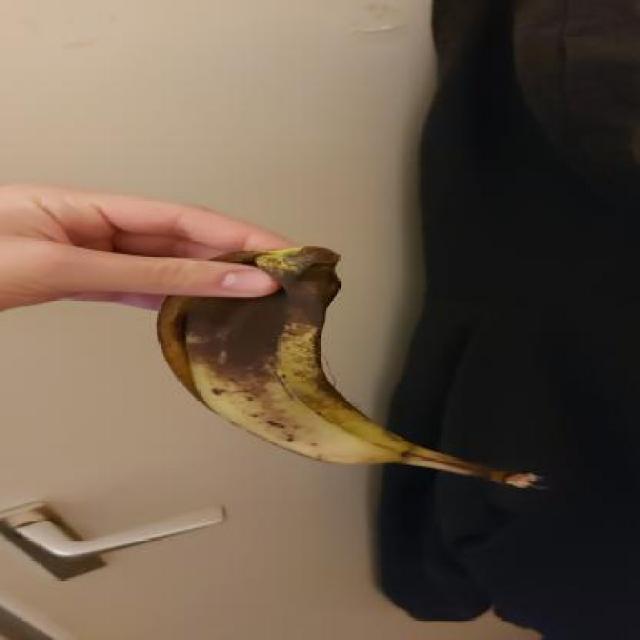
Label: bananas